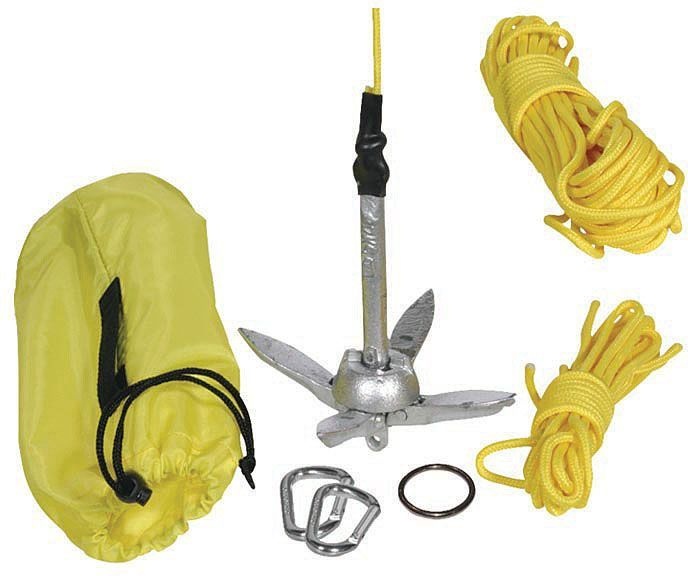
SEATTLE SPORTS KAYAK FISHING ANCHOR KIT
Ideal for kayak anglers and small vessels. Anchor kit includes either a 1.5 lbs. or 3.2 lbs. folding anchor, a ring, two carabiners and 50 feet of line, enabling the user to easily deploy the anchor at the bow or stern of the boat for convenient anchoring when fishing or paddling. A drawstring storage stuff sack is included.
Brand: Seattle Sports
Category: Sporting Goods > Outdoor Recreation > Boating & Water Sports > Boating & Rafting > Kayak Accessories